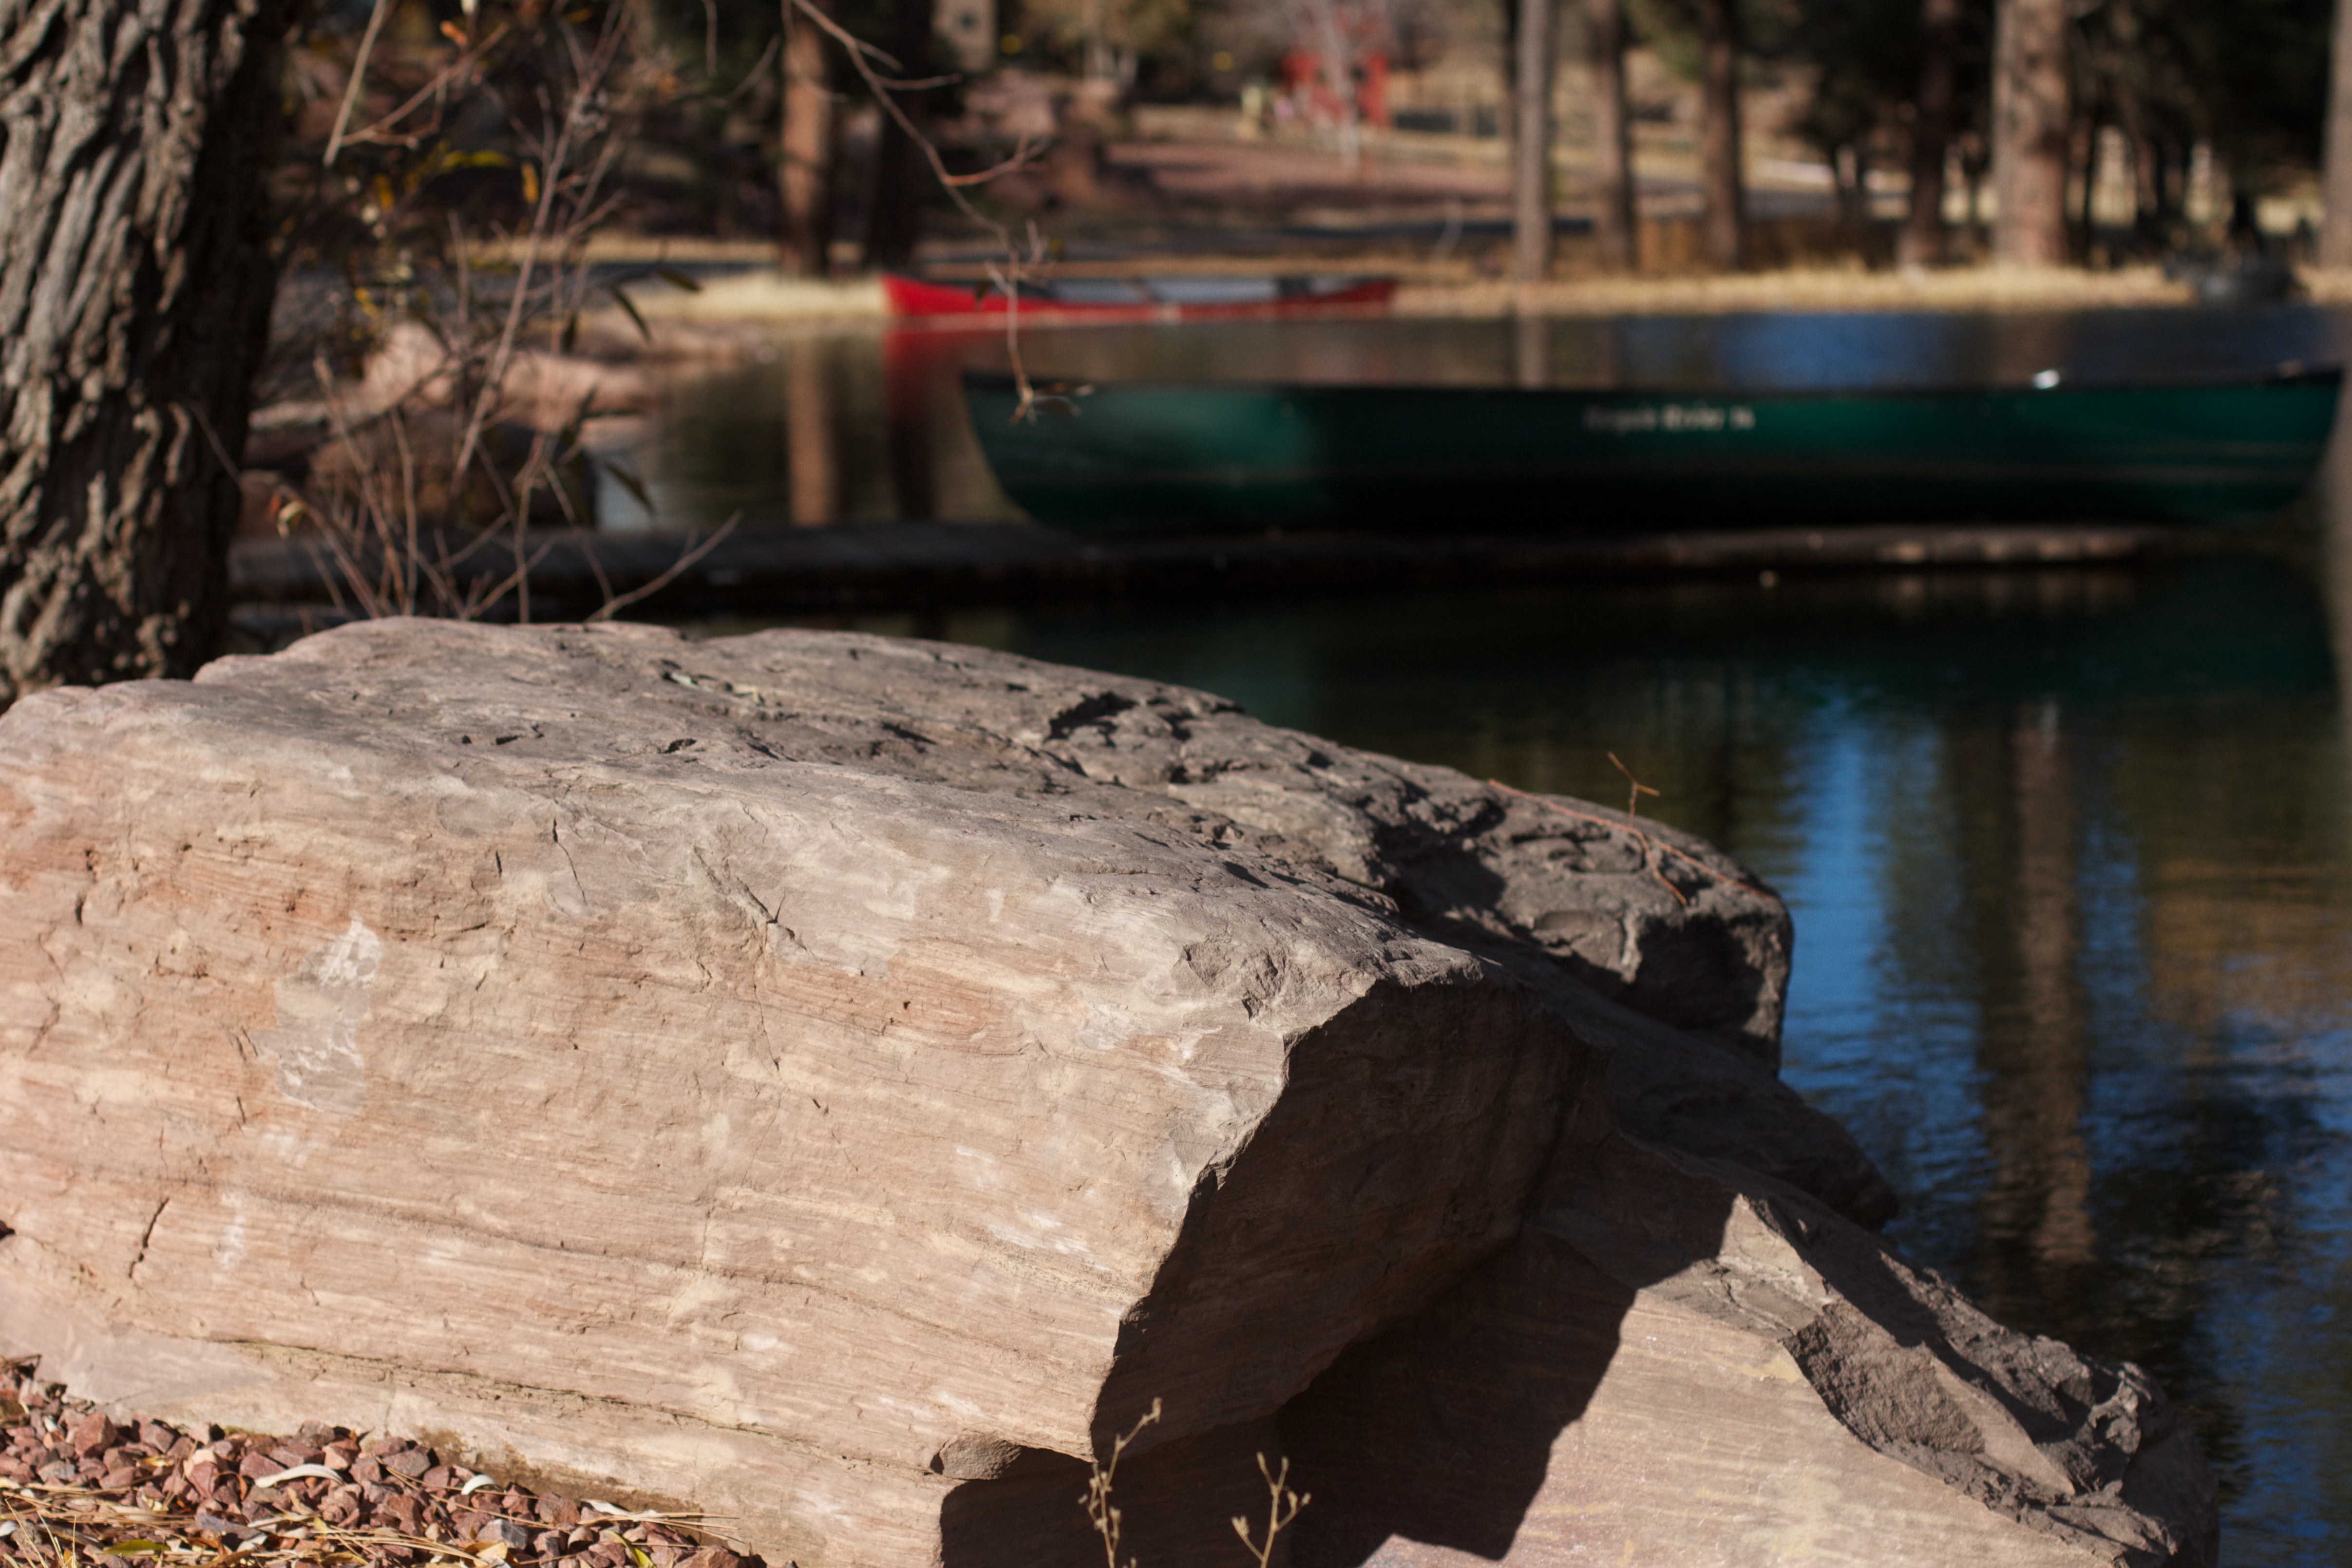
wood, vehicle, cool image